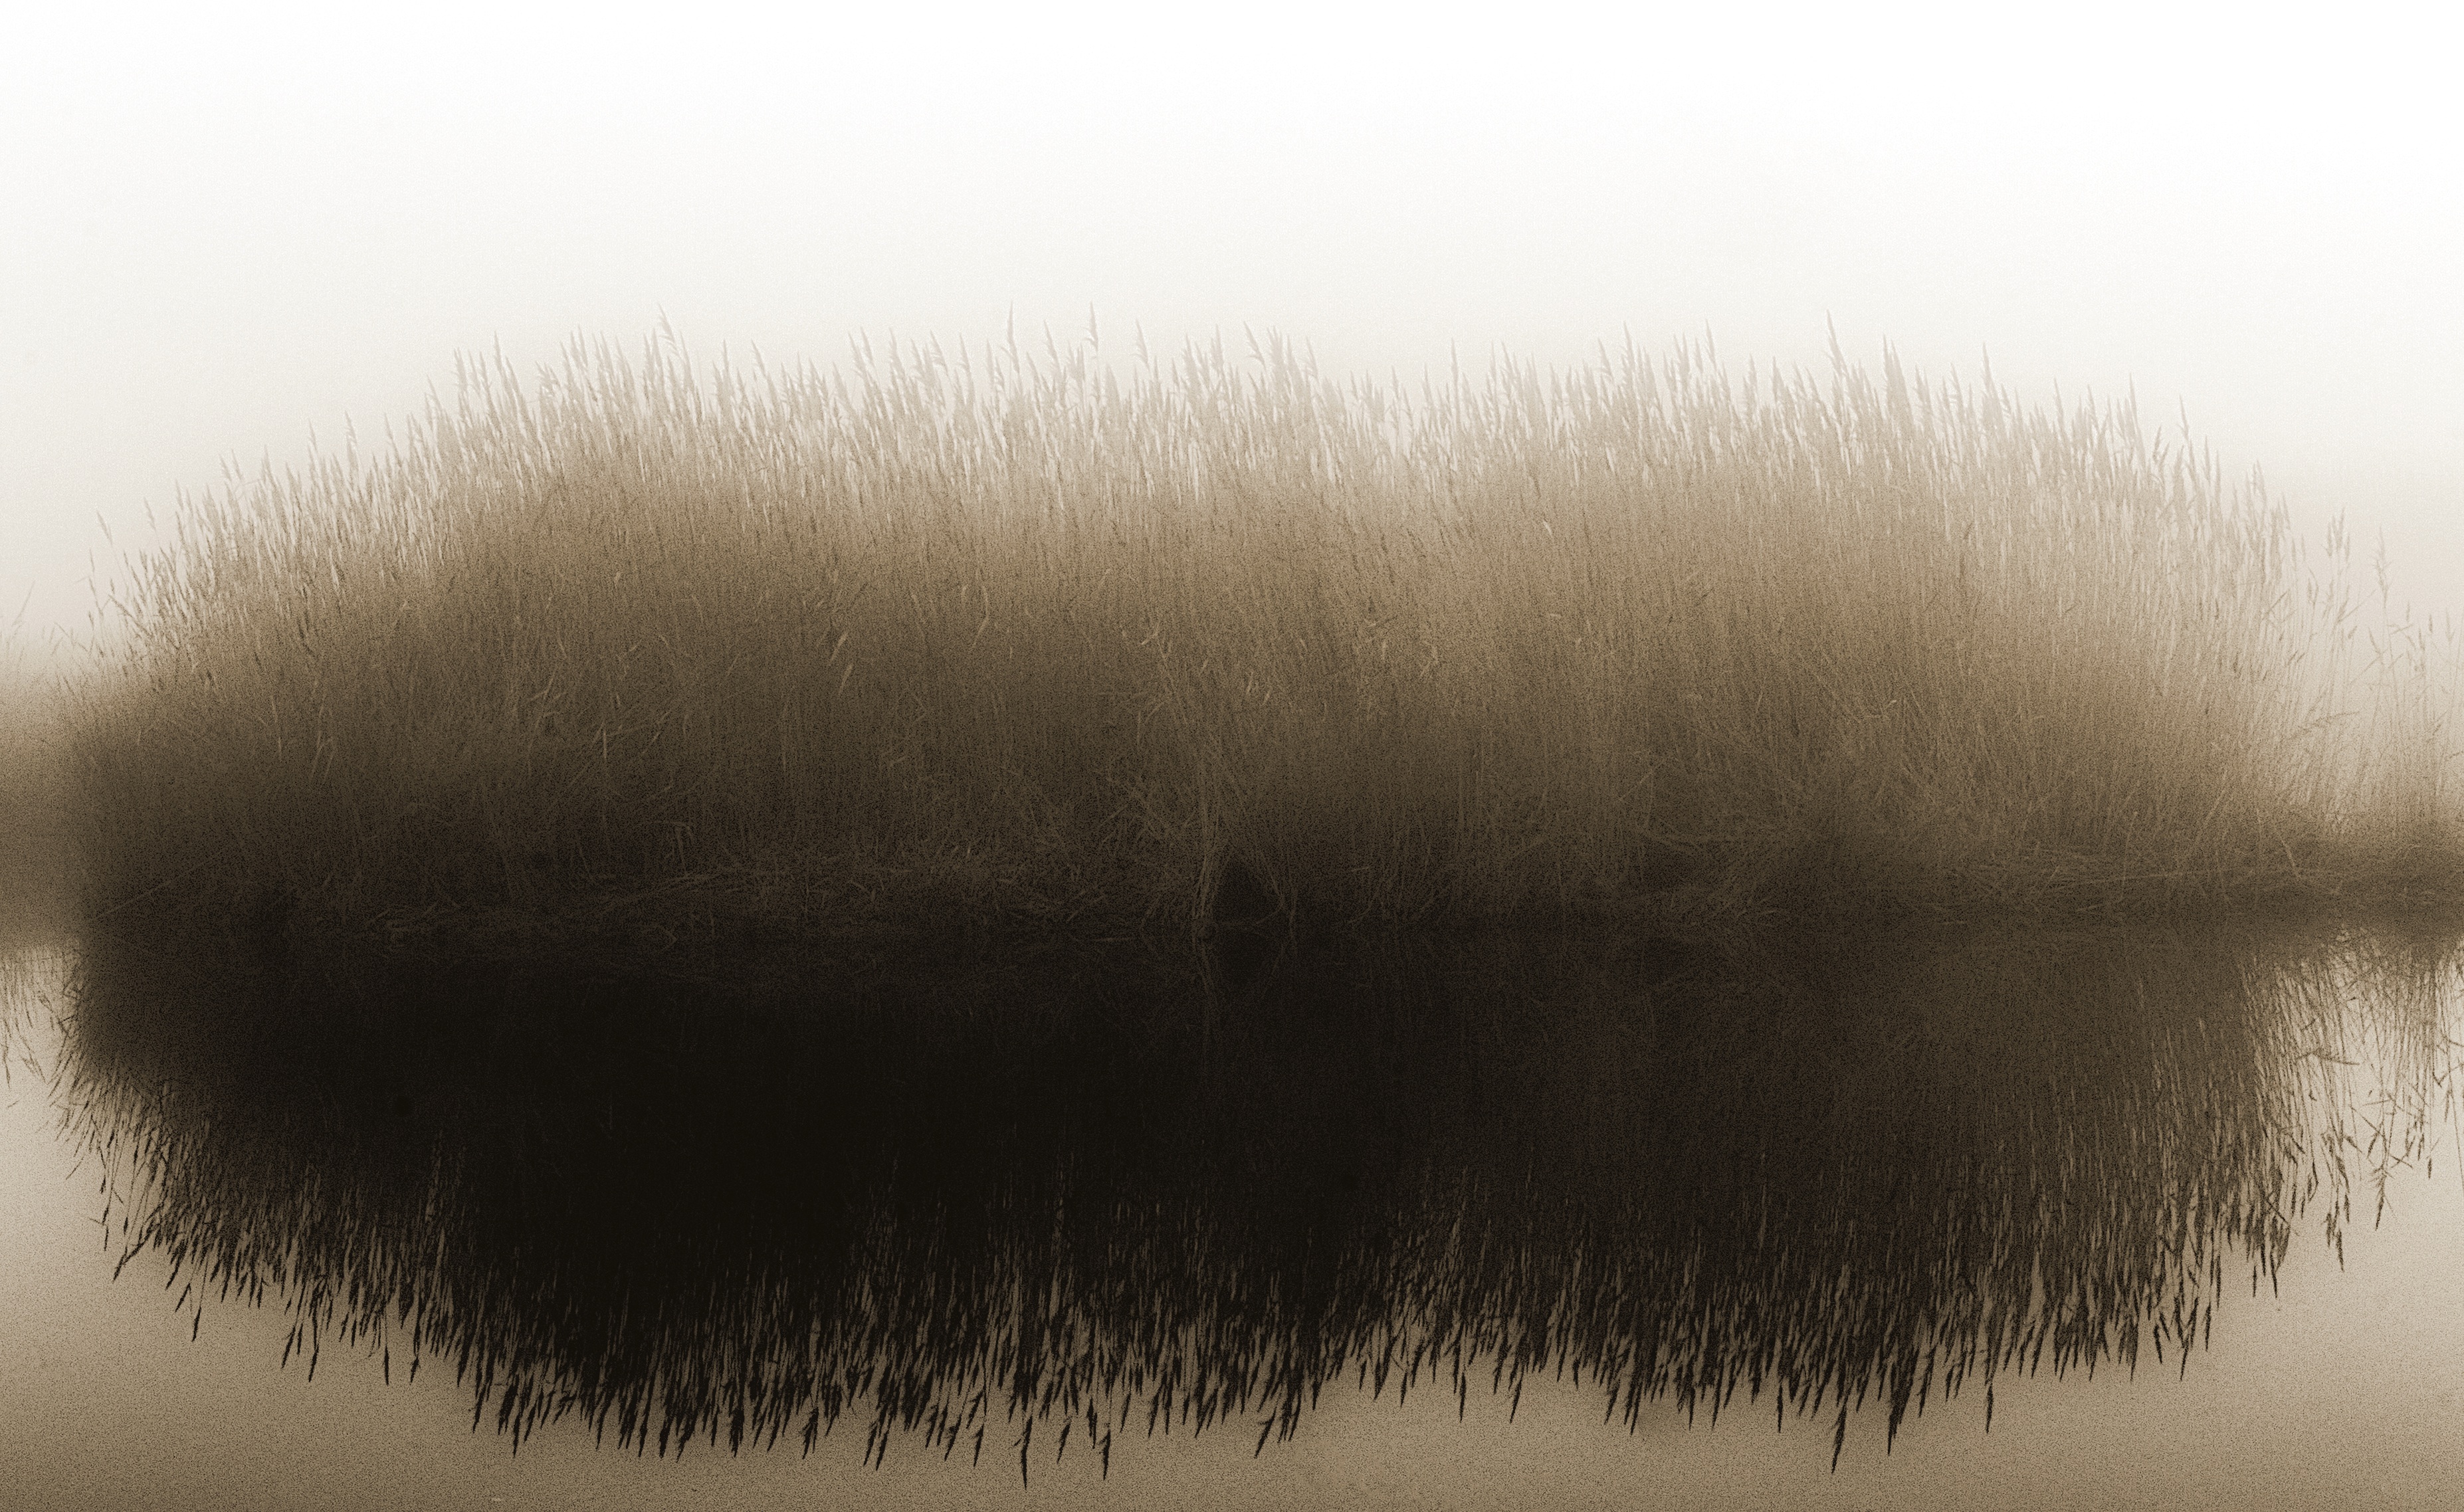
nature, grass, horizon, fog, mist, sunlight, morning, texture, wave, dawn, reflection, weather, atmospheric phenomenon, grass family